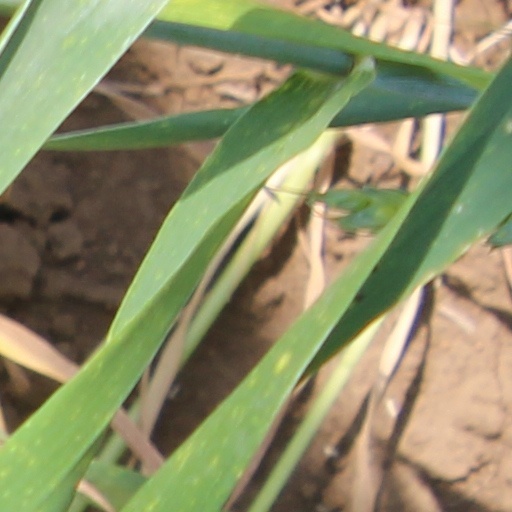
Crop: wheat